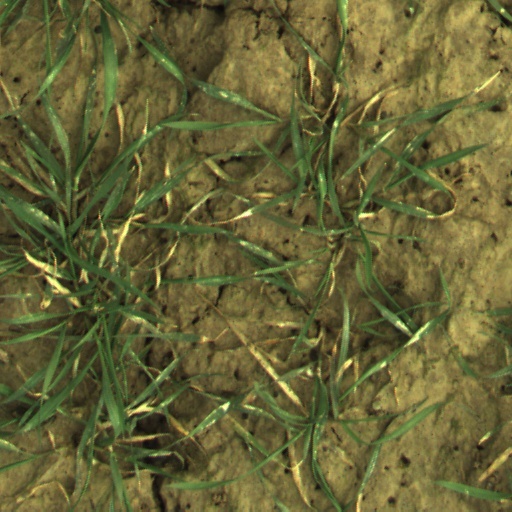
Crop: wheat